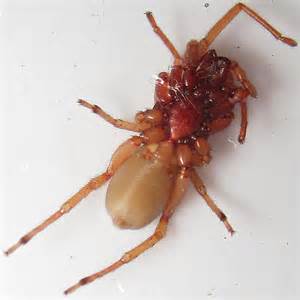
Label: spider